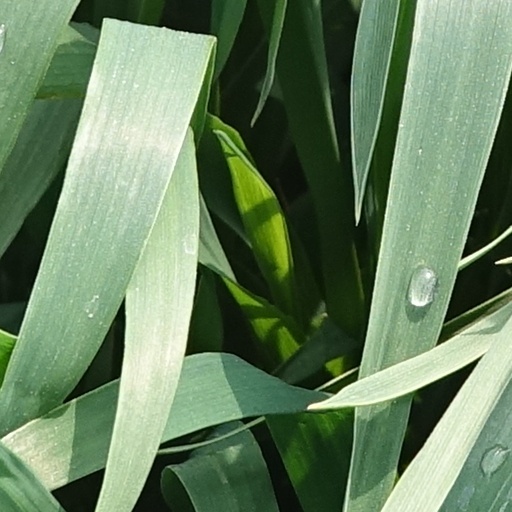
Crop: wheat